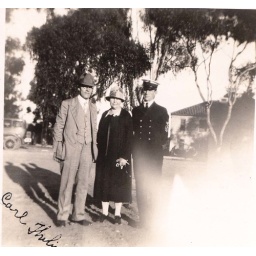
unknown person in military dress